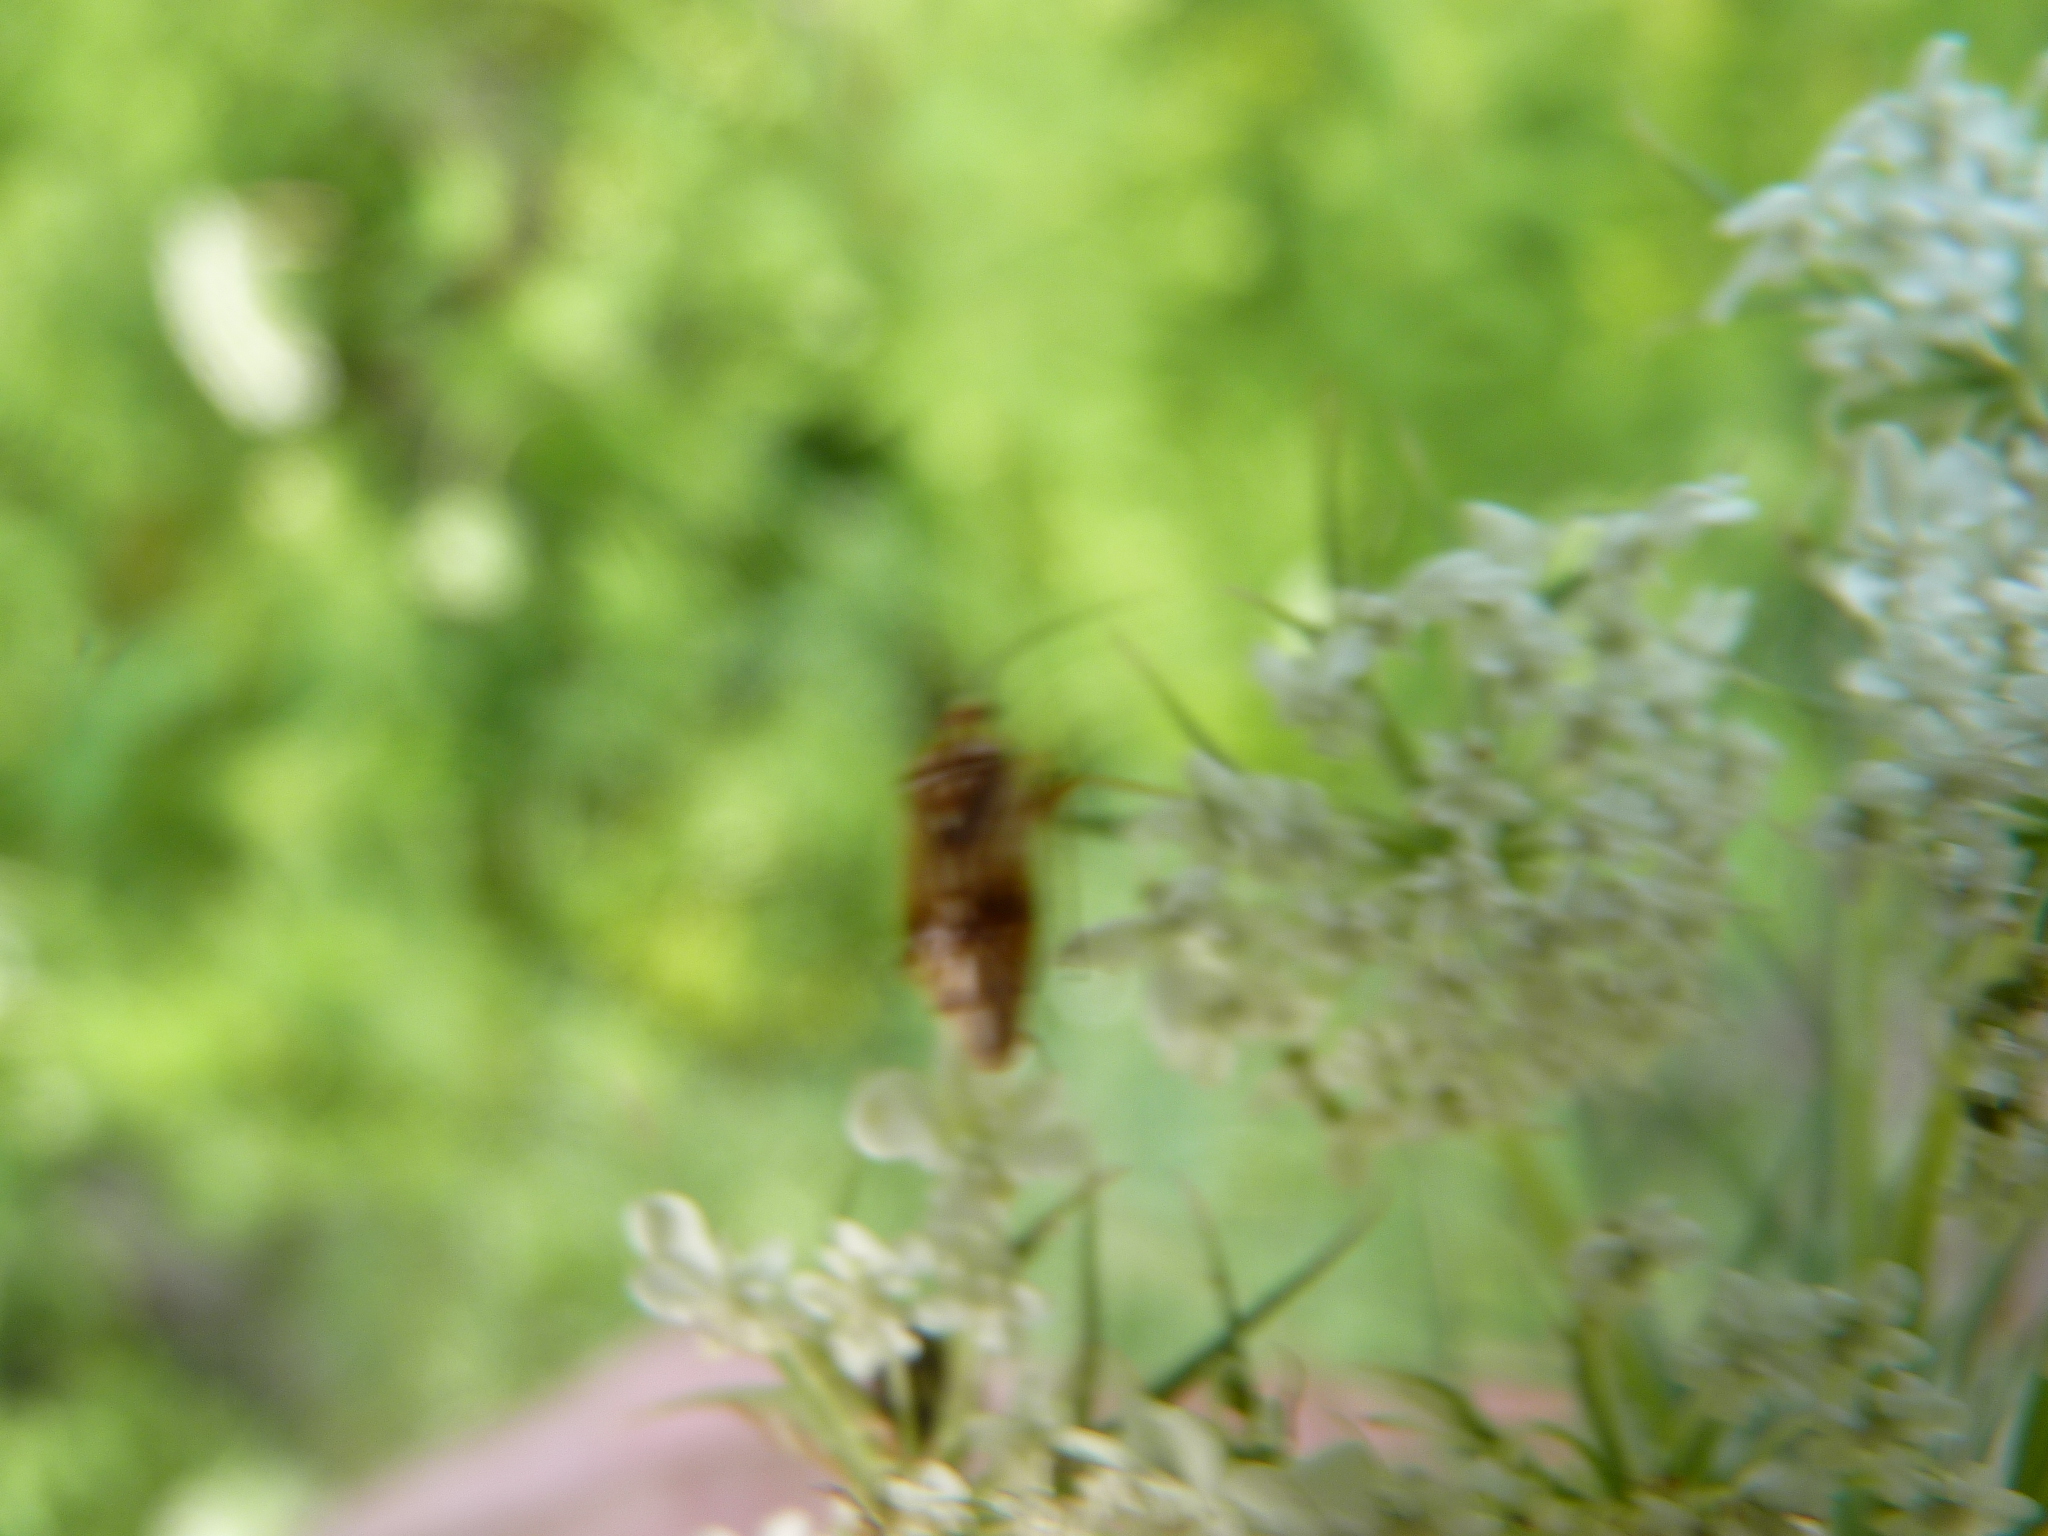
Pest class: lygus_bug